Messe Nord/ZOB station

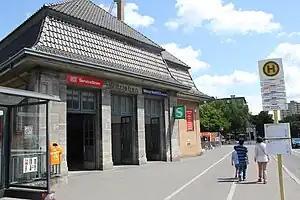
Station building on Neue Kantstraße

Messe Nord/ZOB is a station in the Charlottenburg district of Berlin. It is located on the Ringbahn circle line, served by S-Bahn lines S41/S42 and S46. It is linked to the Kaiserdamm U-Bahn station on line U2 via a short footpath.